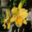
Label: orchid